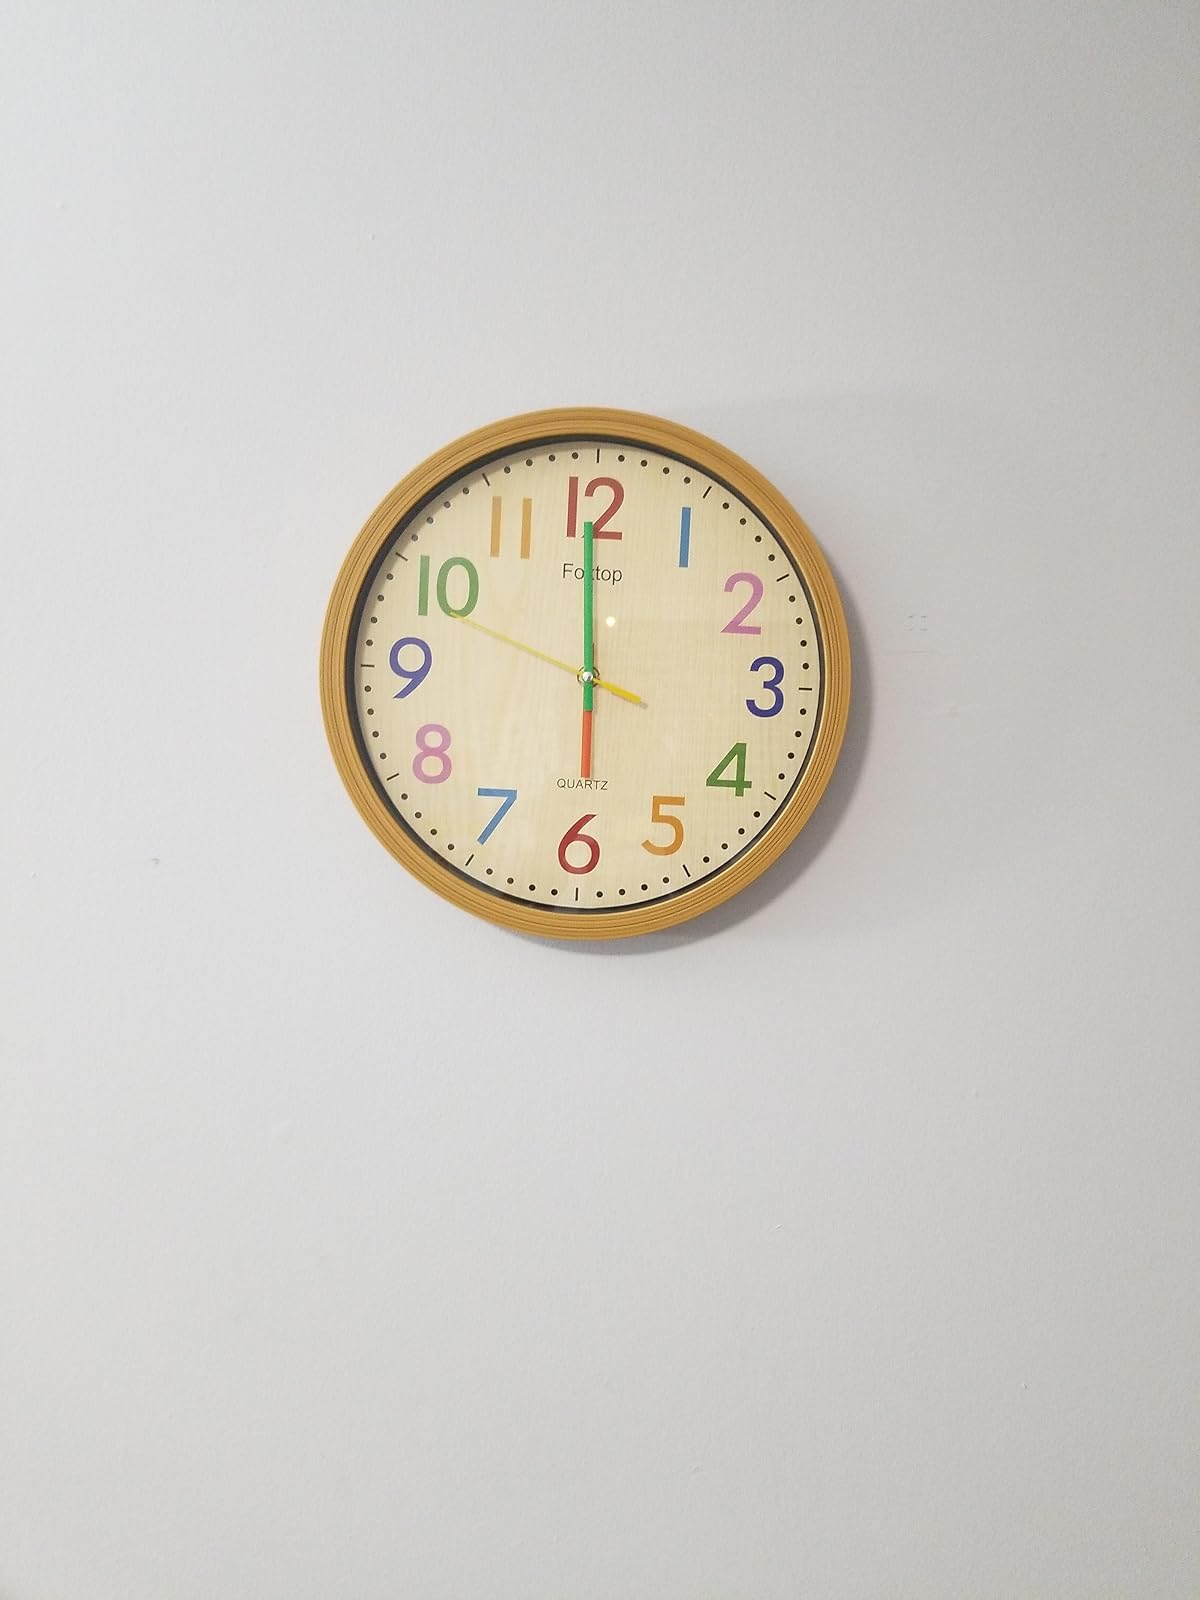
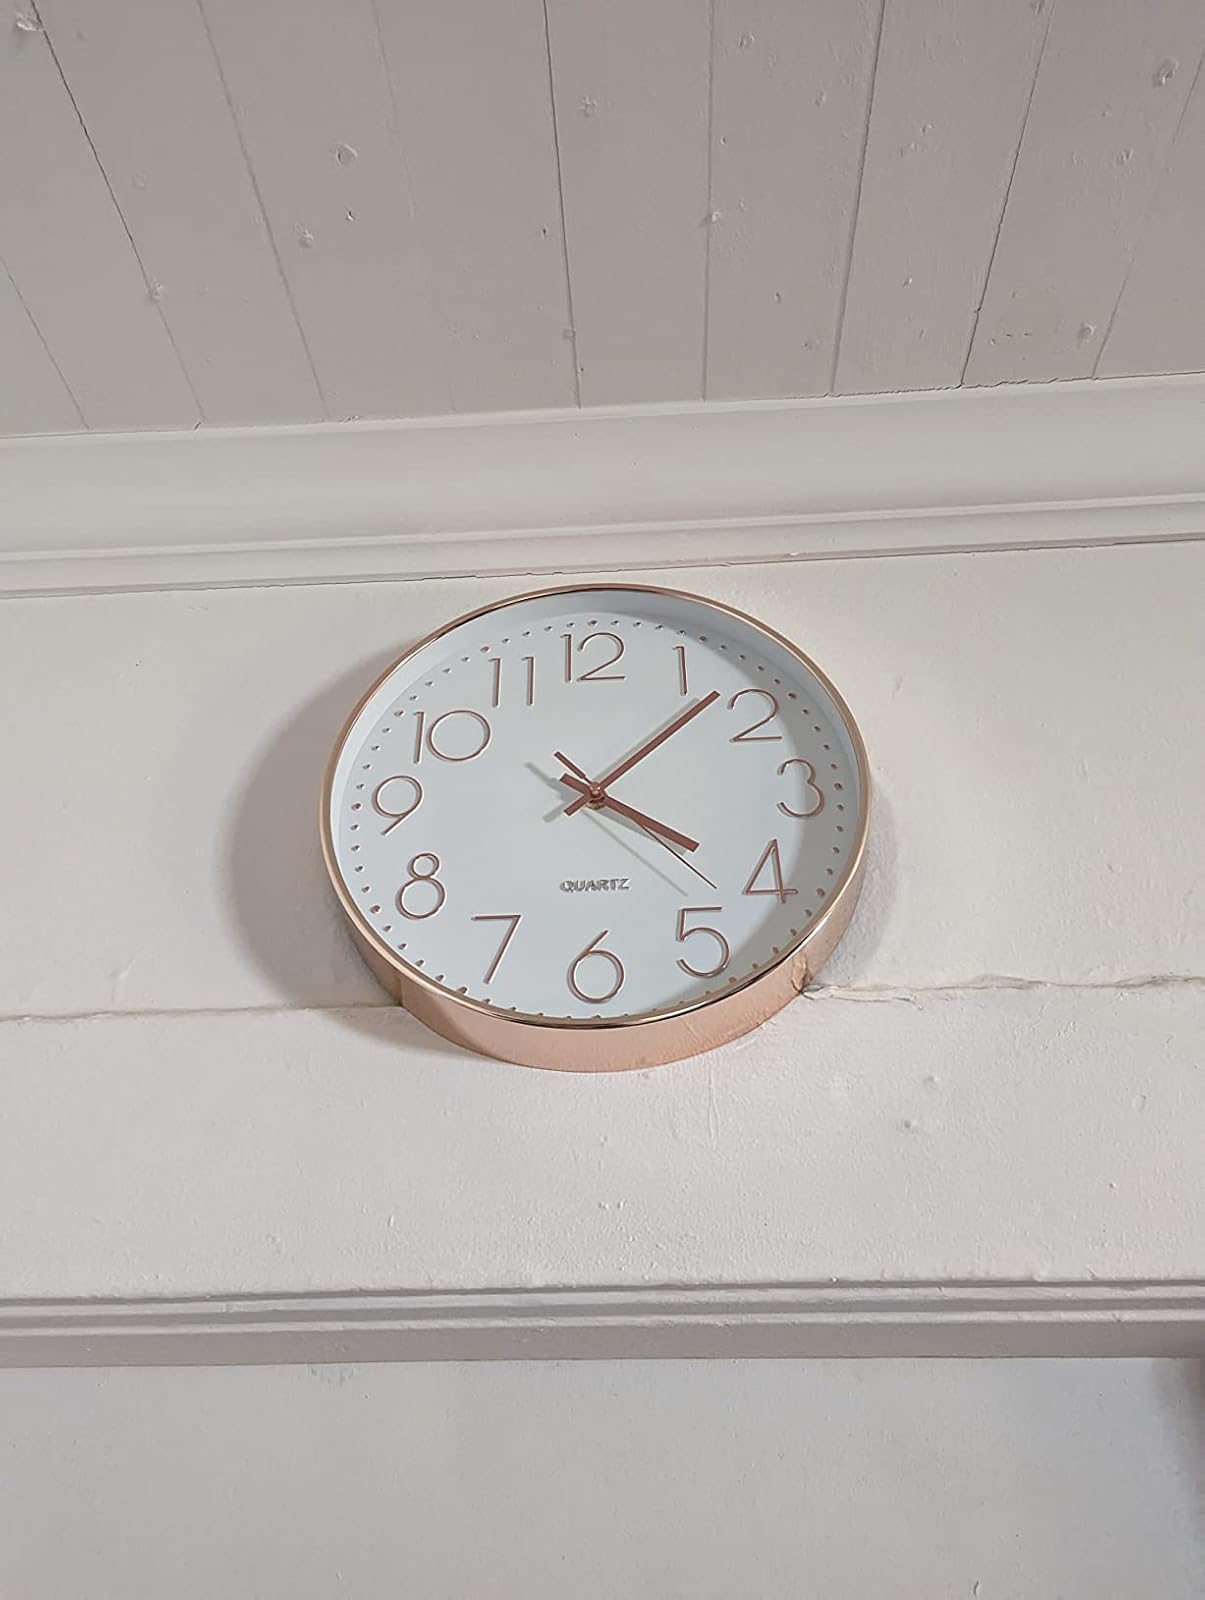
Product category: clock
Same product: no